Boris Ingster

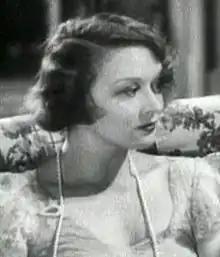
Actress Leni Stengel was Ingster's first wife.

Boris married actress Leni Stengel in 1930, Wilma Ingster in 1938, Hungarian actress Zita Perczel in 1944 (they divorced in 1954), and Christiane Ingster-Oshay (nee Deleval, later Oshay) in 1955. With Christiane, he had a son, Michael in 1962.